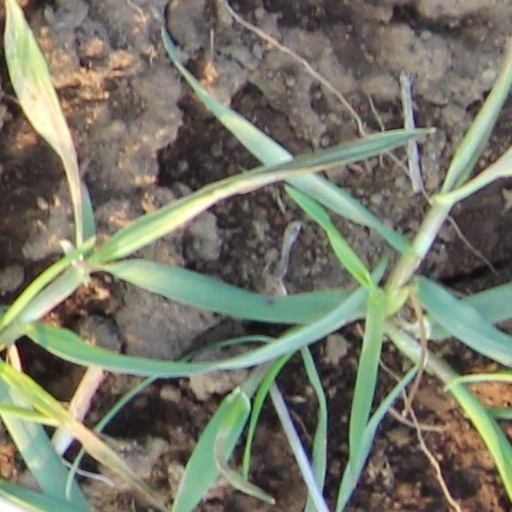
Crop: wheat